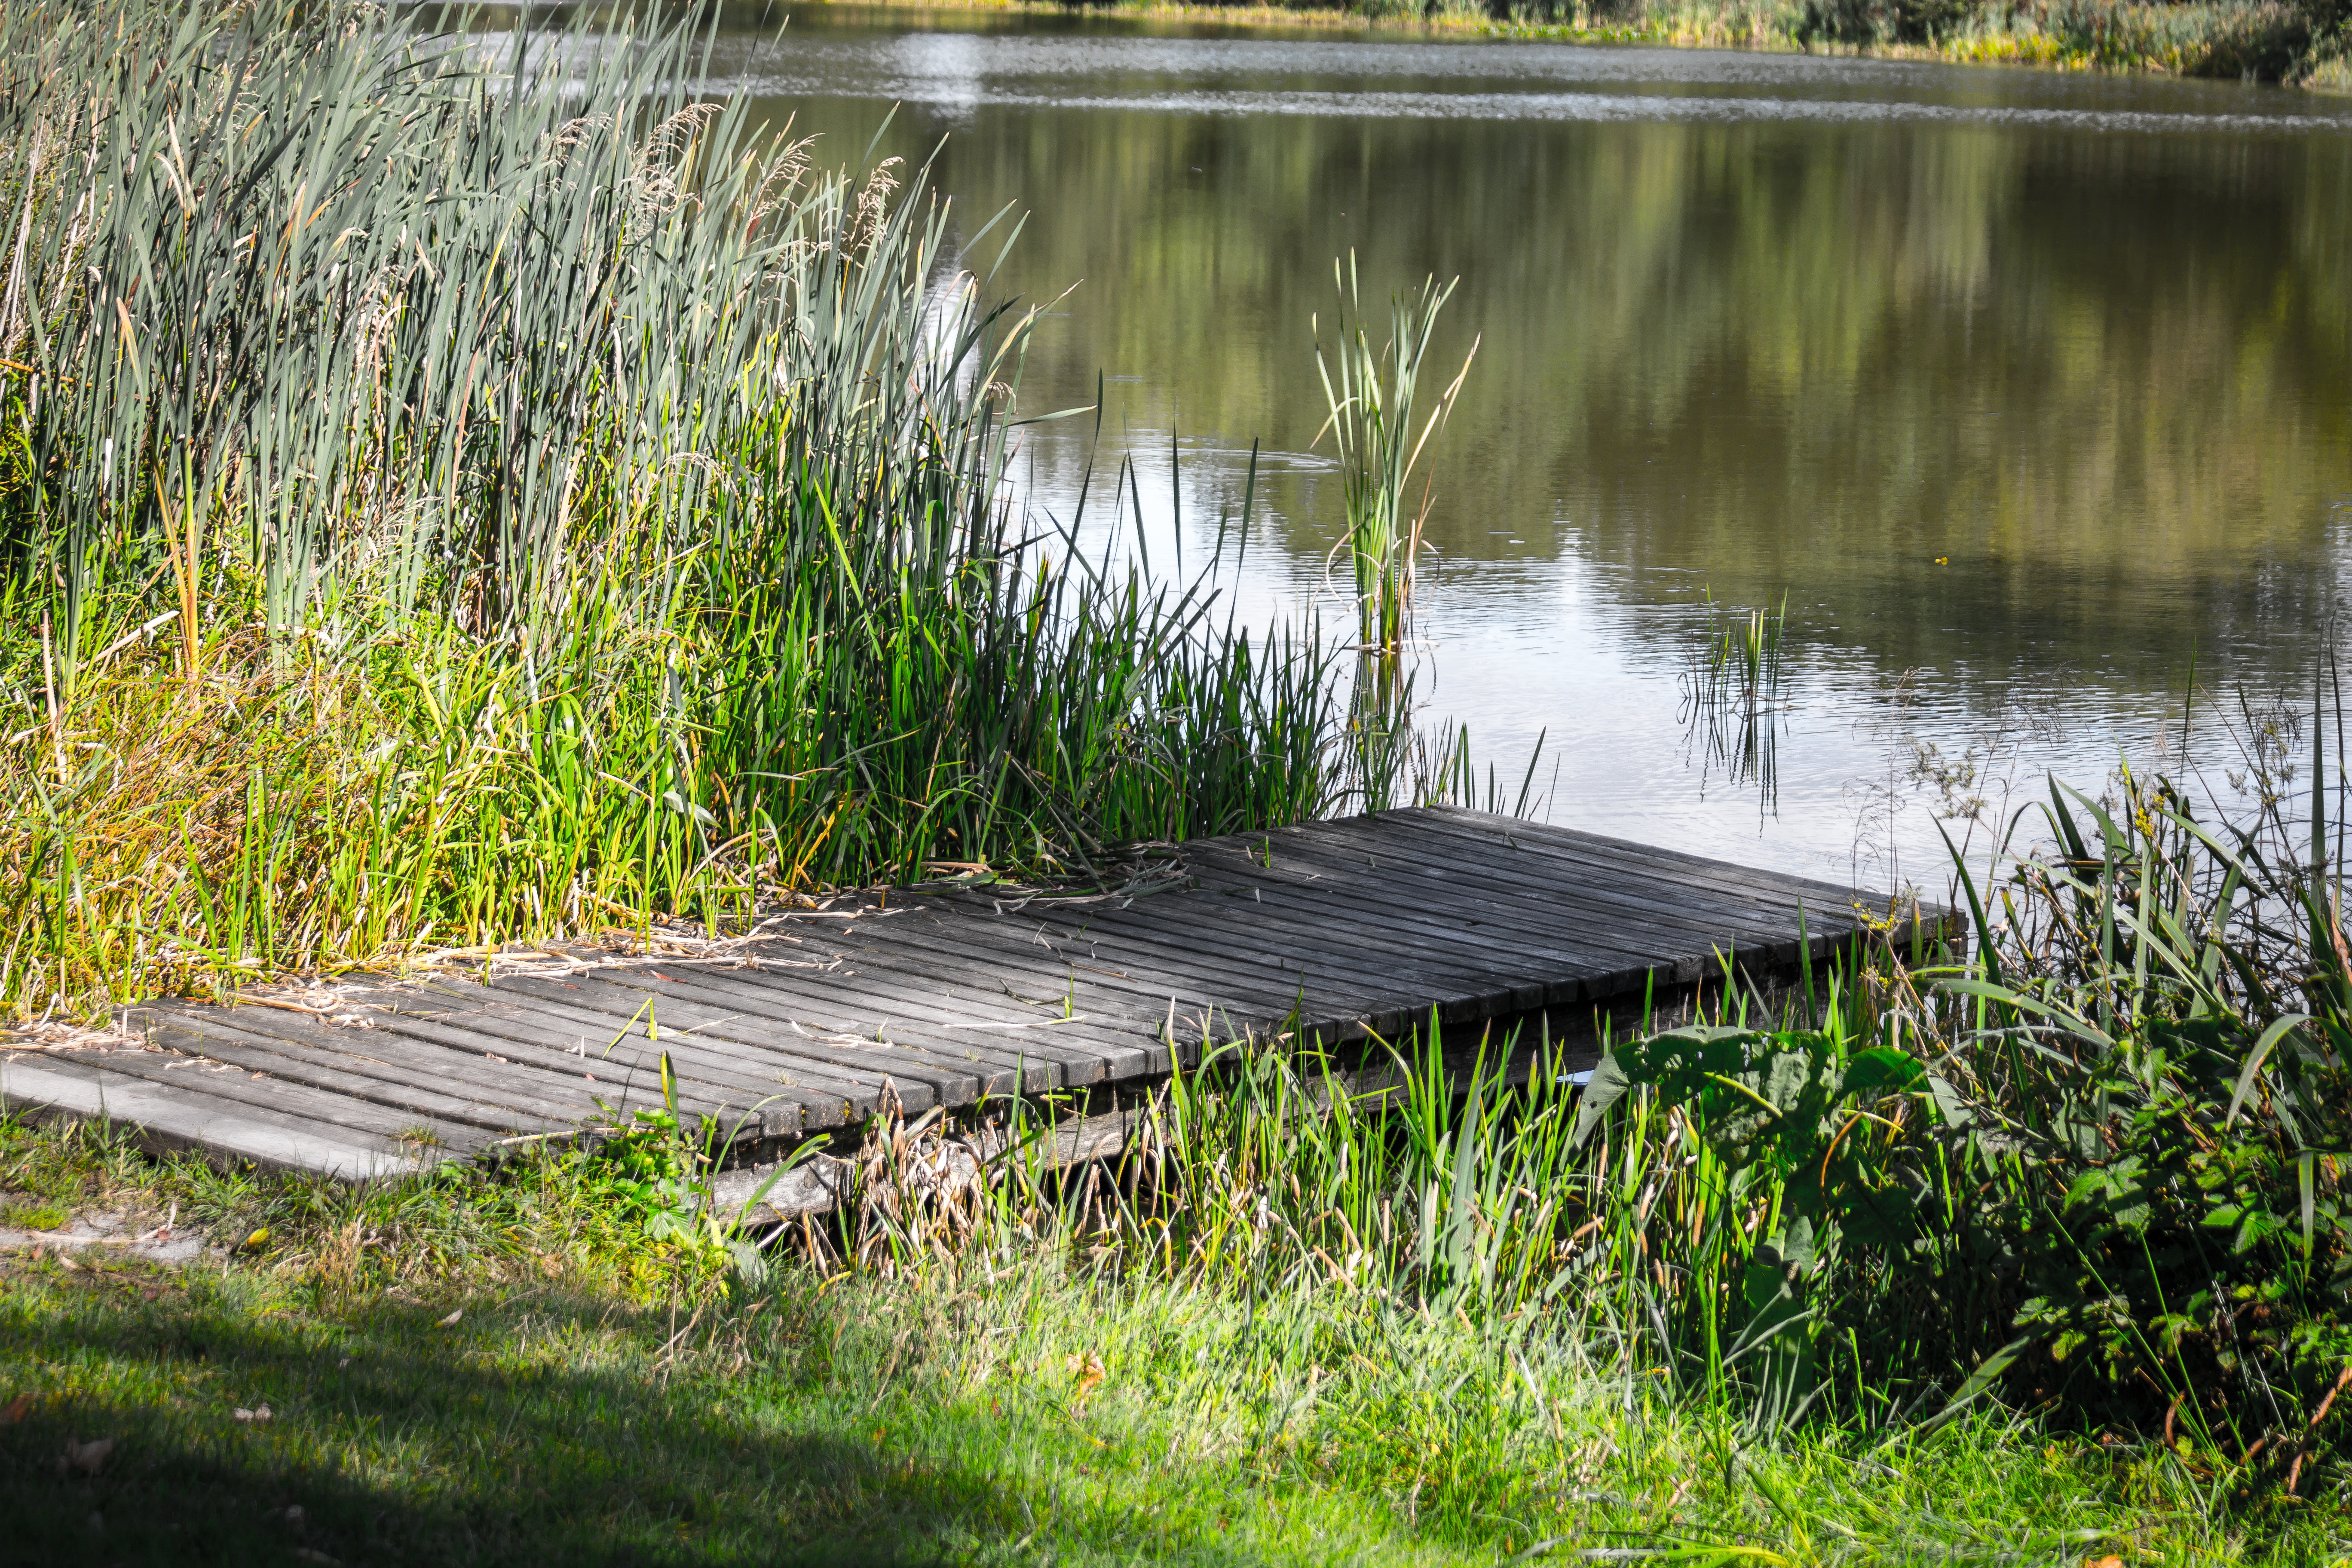
water, grass, lake, pond, web, backyard, jetty, garden, bank, wetland, mirroring, fish pond